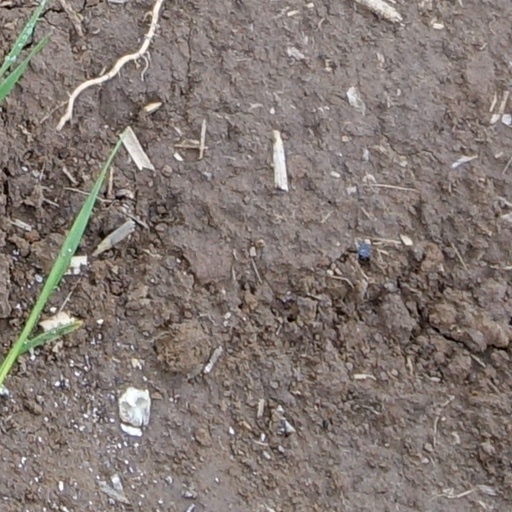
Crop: wheat